Edo period

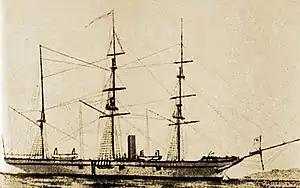

During the last years of the "bakufu", or "bakumatsu", the "bakufu" took strong measures to try to reassert its dominance, although its involvement with modernization and foreign powers was to make it a target of anti-Western sentiment throughout the country.